TRG-300 Tiger

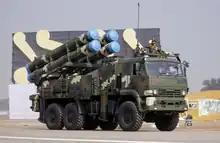
TRG-300 of Bangladesh Army

In 1997, an agreement was signed with CPMIEC (Chinese Precision Machinery Import and Export Company) for the joint development and manufacture of an offshoot of the WS-1 system. The Kasirga system was first commissioned in the year 2000.